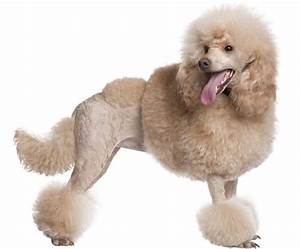
Label: dog